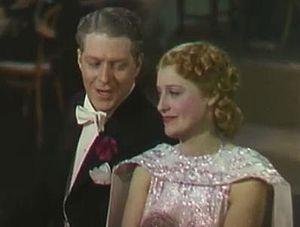
Nelson Eddy, né Nelson Ackermann Eddy, était un chanteur d'opérette et un acteur américain, né le 29 juin 1901 à Providence et mort le 6 mars 1967 à Miami Beach.
Allen Milburn Davey, A.S.C., né le 15 mai 1894 à Bayonne, mort le 5 mars 1946 à Hollywood — quartier de Los Angeles —, est un directeur de la photographie américain.